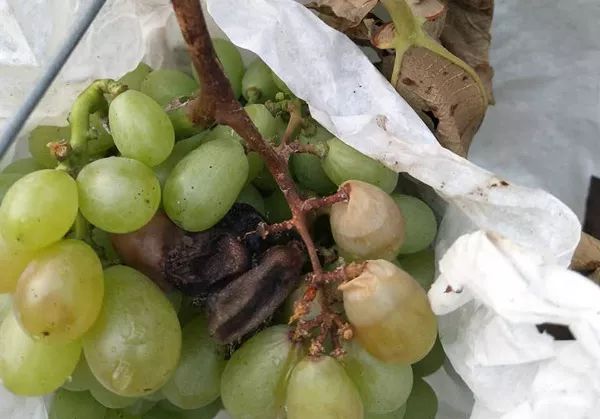
Plant: Grape
Disease: grape black rot